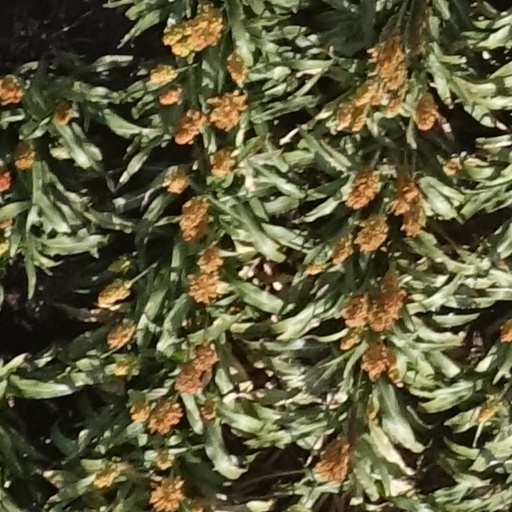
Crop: sorghum